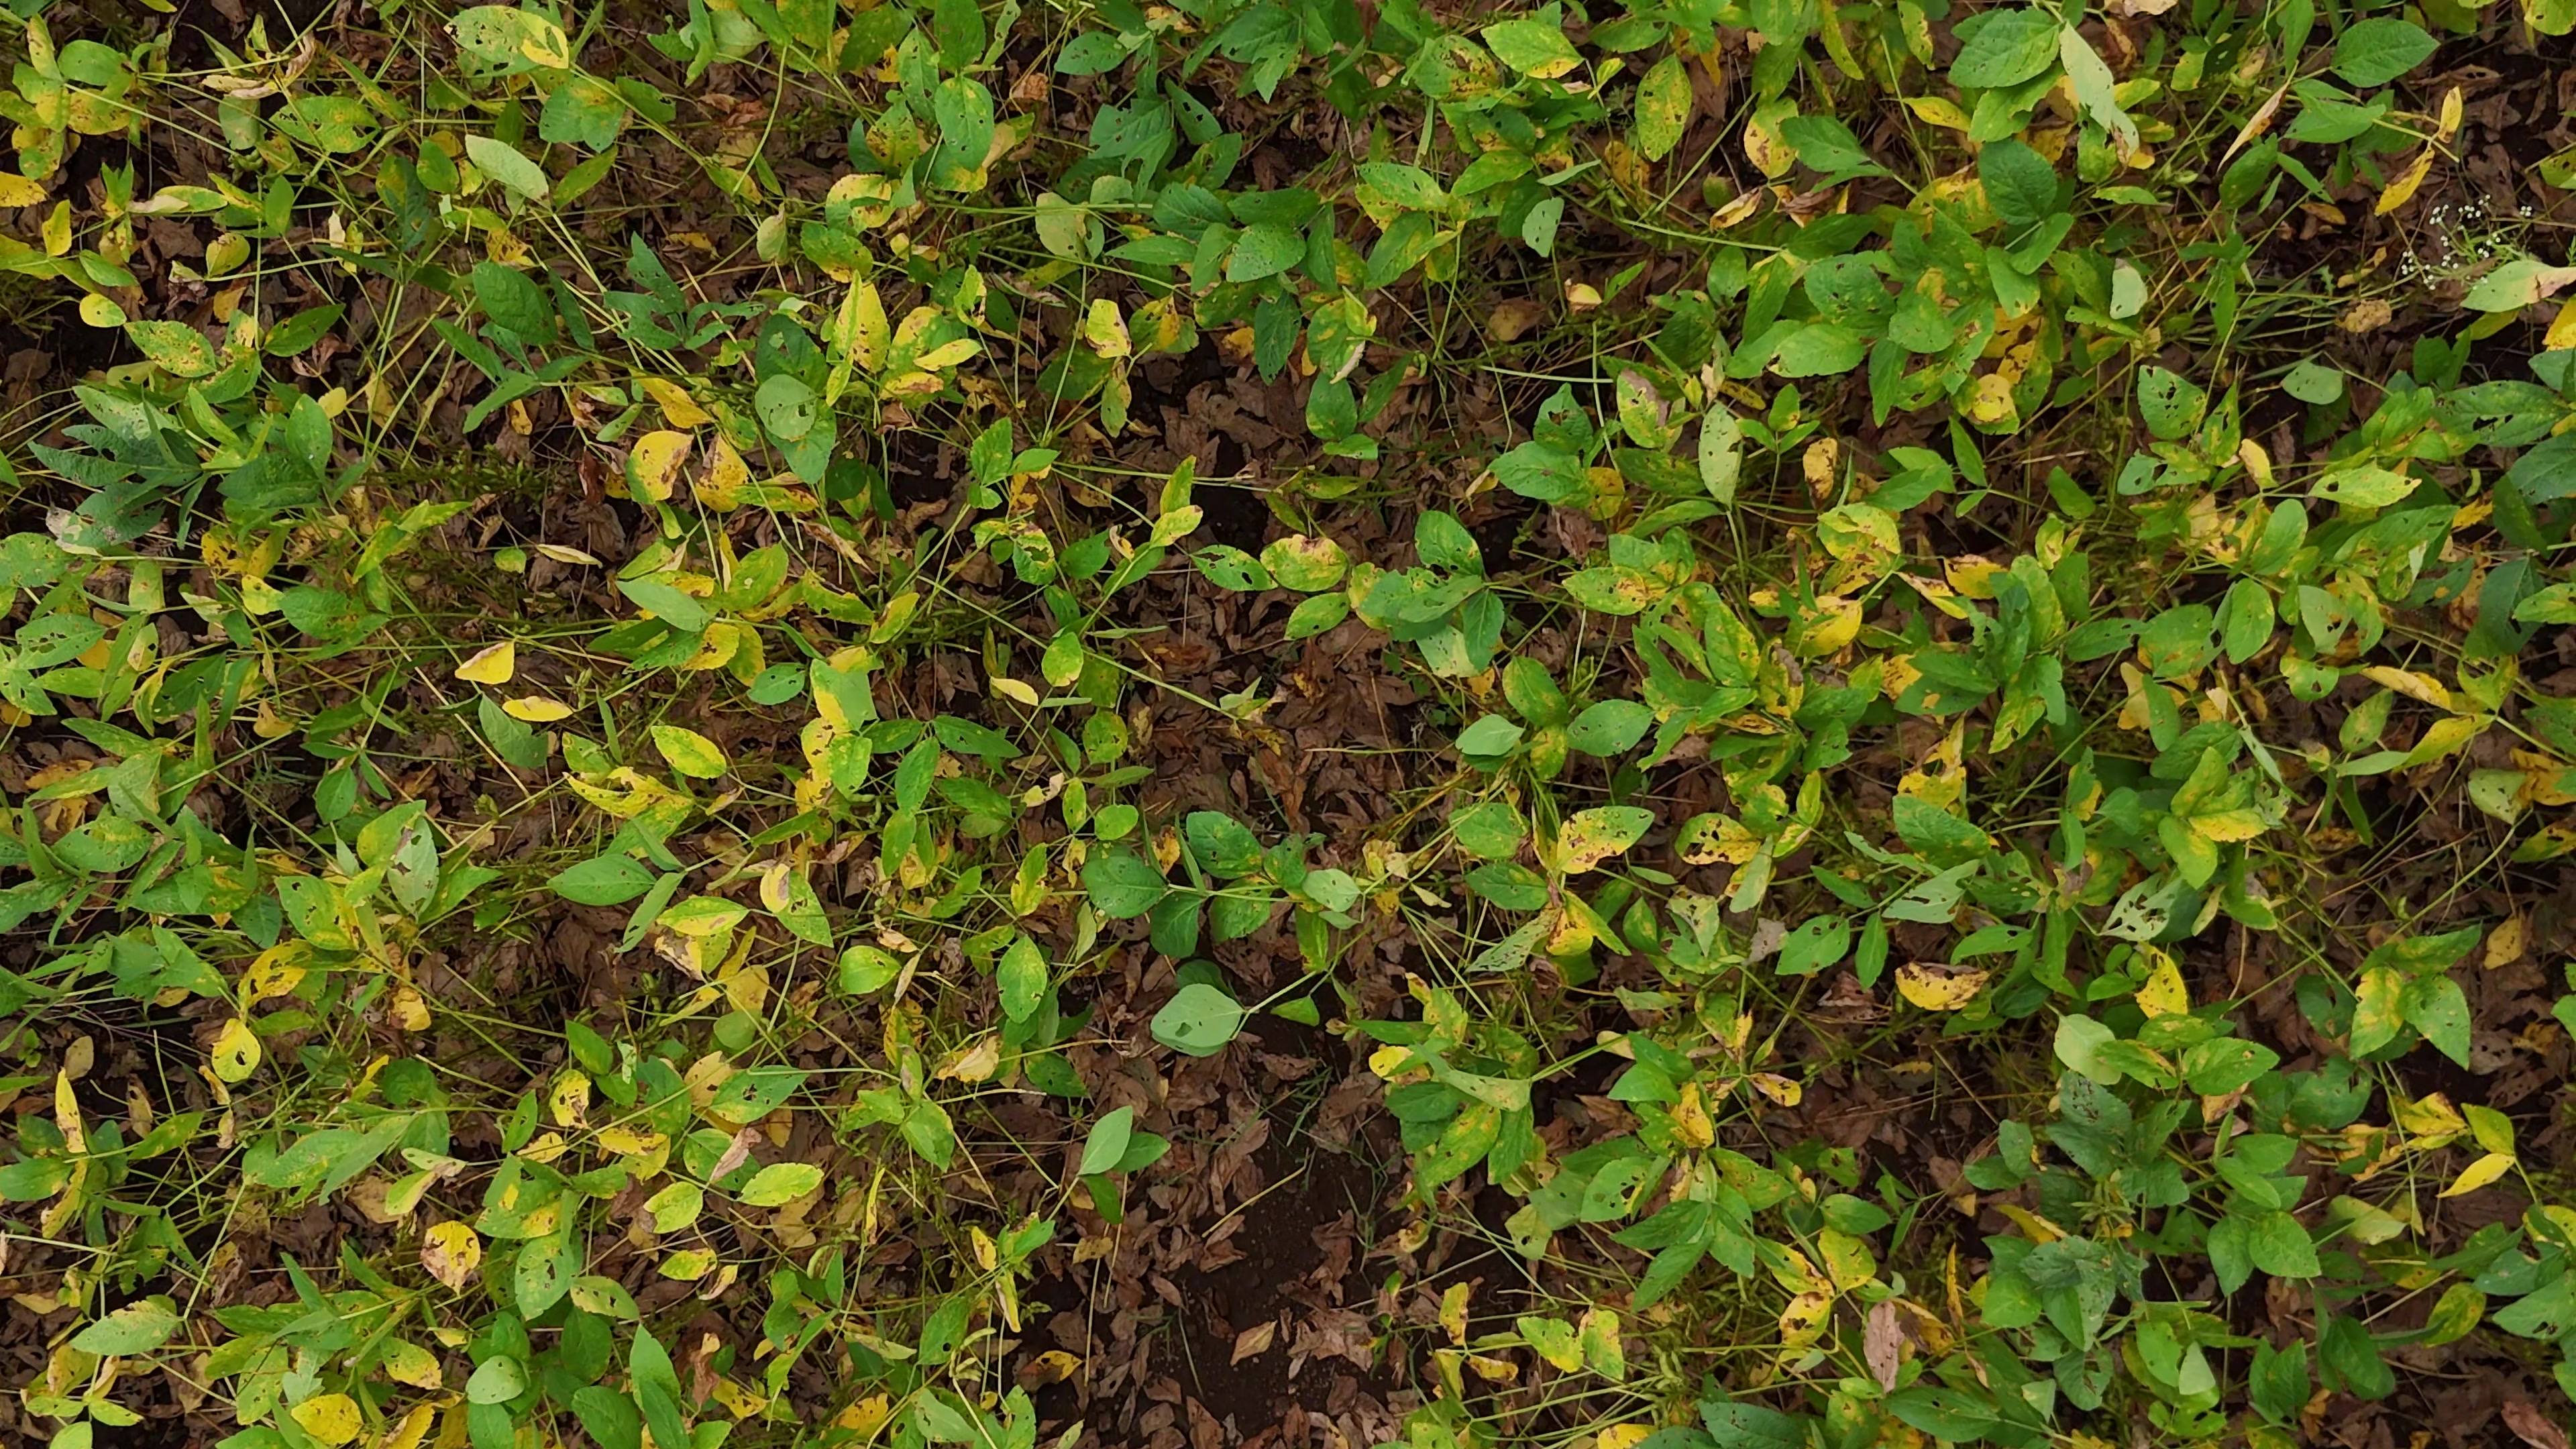
Label: Rust